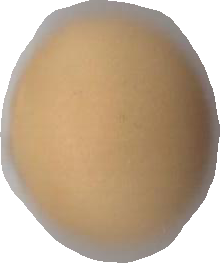
Variety: Grobogan